General aviation in the United Kingdom

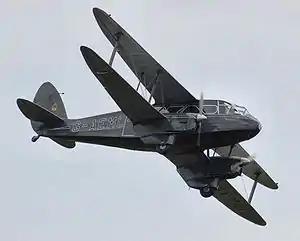
de Havilland Dragon Rapide vintage aircraft

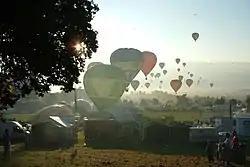
Mass balloon ascent at the Bristol International Balloon Fiesta

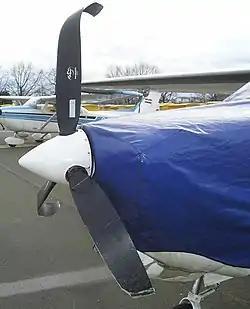

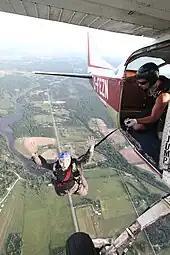
Parachute dropping is just one of the GA activities that generate noise complaints.

The objective of regulation is to "promote high standards of safety in all aspects of aviation", and this is the main area of interaction between the CAA and the GA sector. Efforts focus on assuring appropriate standards of airworthiness, pilot qualification, the rules for the movement of aircraft, and equipment to be carried. The CAA was established as the primary regulatory body for all aviation in the UK in 1972. In 1991 it started working within the Joint Aviation Authorities (JAA) framework to implement agreed common standards, known as the Joint Aviation Requirements (JAR), throughout the European Union (EU). In 2003 this was taken a step further when the European Aviation Safety Agency (EASA) was established as the central EU regulator, taking over responsibility for legislating airworthiness and environmental regulation from the national authorities. The CAA acts as an agency of EASA on these issues, retaining its original regulatory powers in areas not yet transferred to EASA. Proposed developments seek to establish EASA as the single authority throughout the EU, taking over from individual member states the power to regulate all aviation other than that specifically excluded from the scope of EASA.